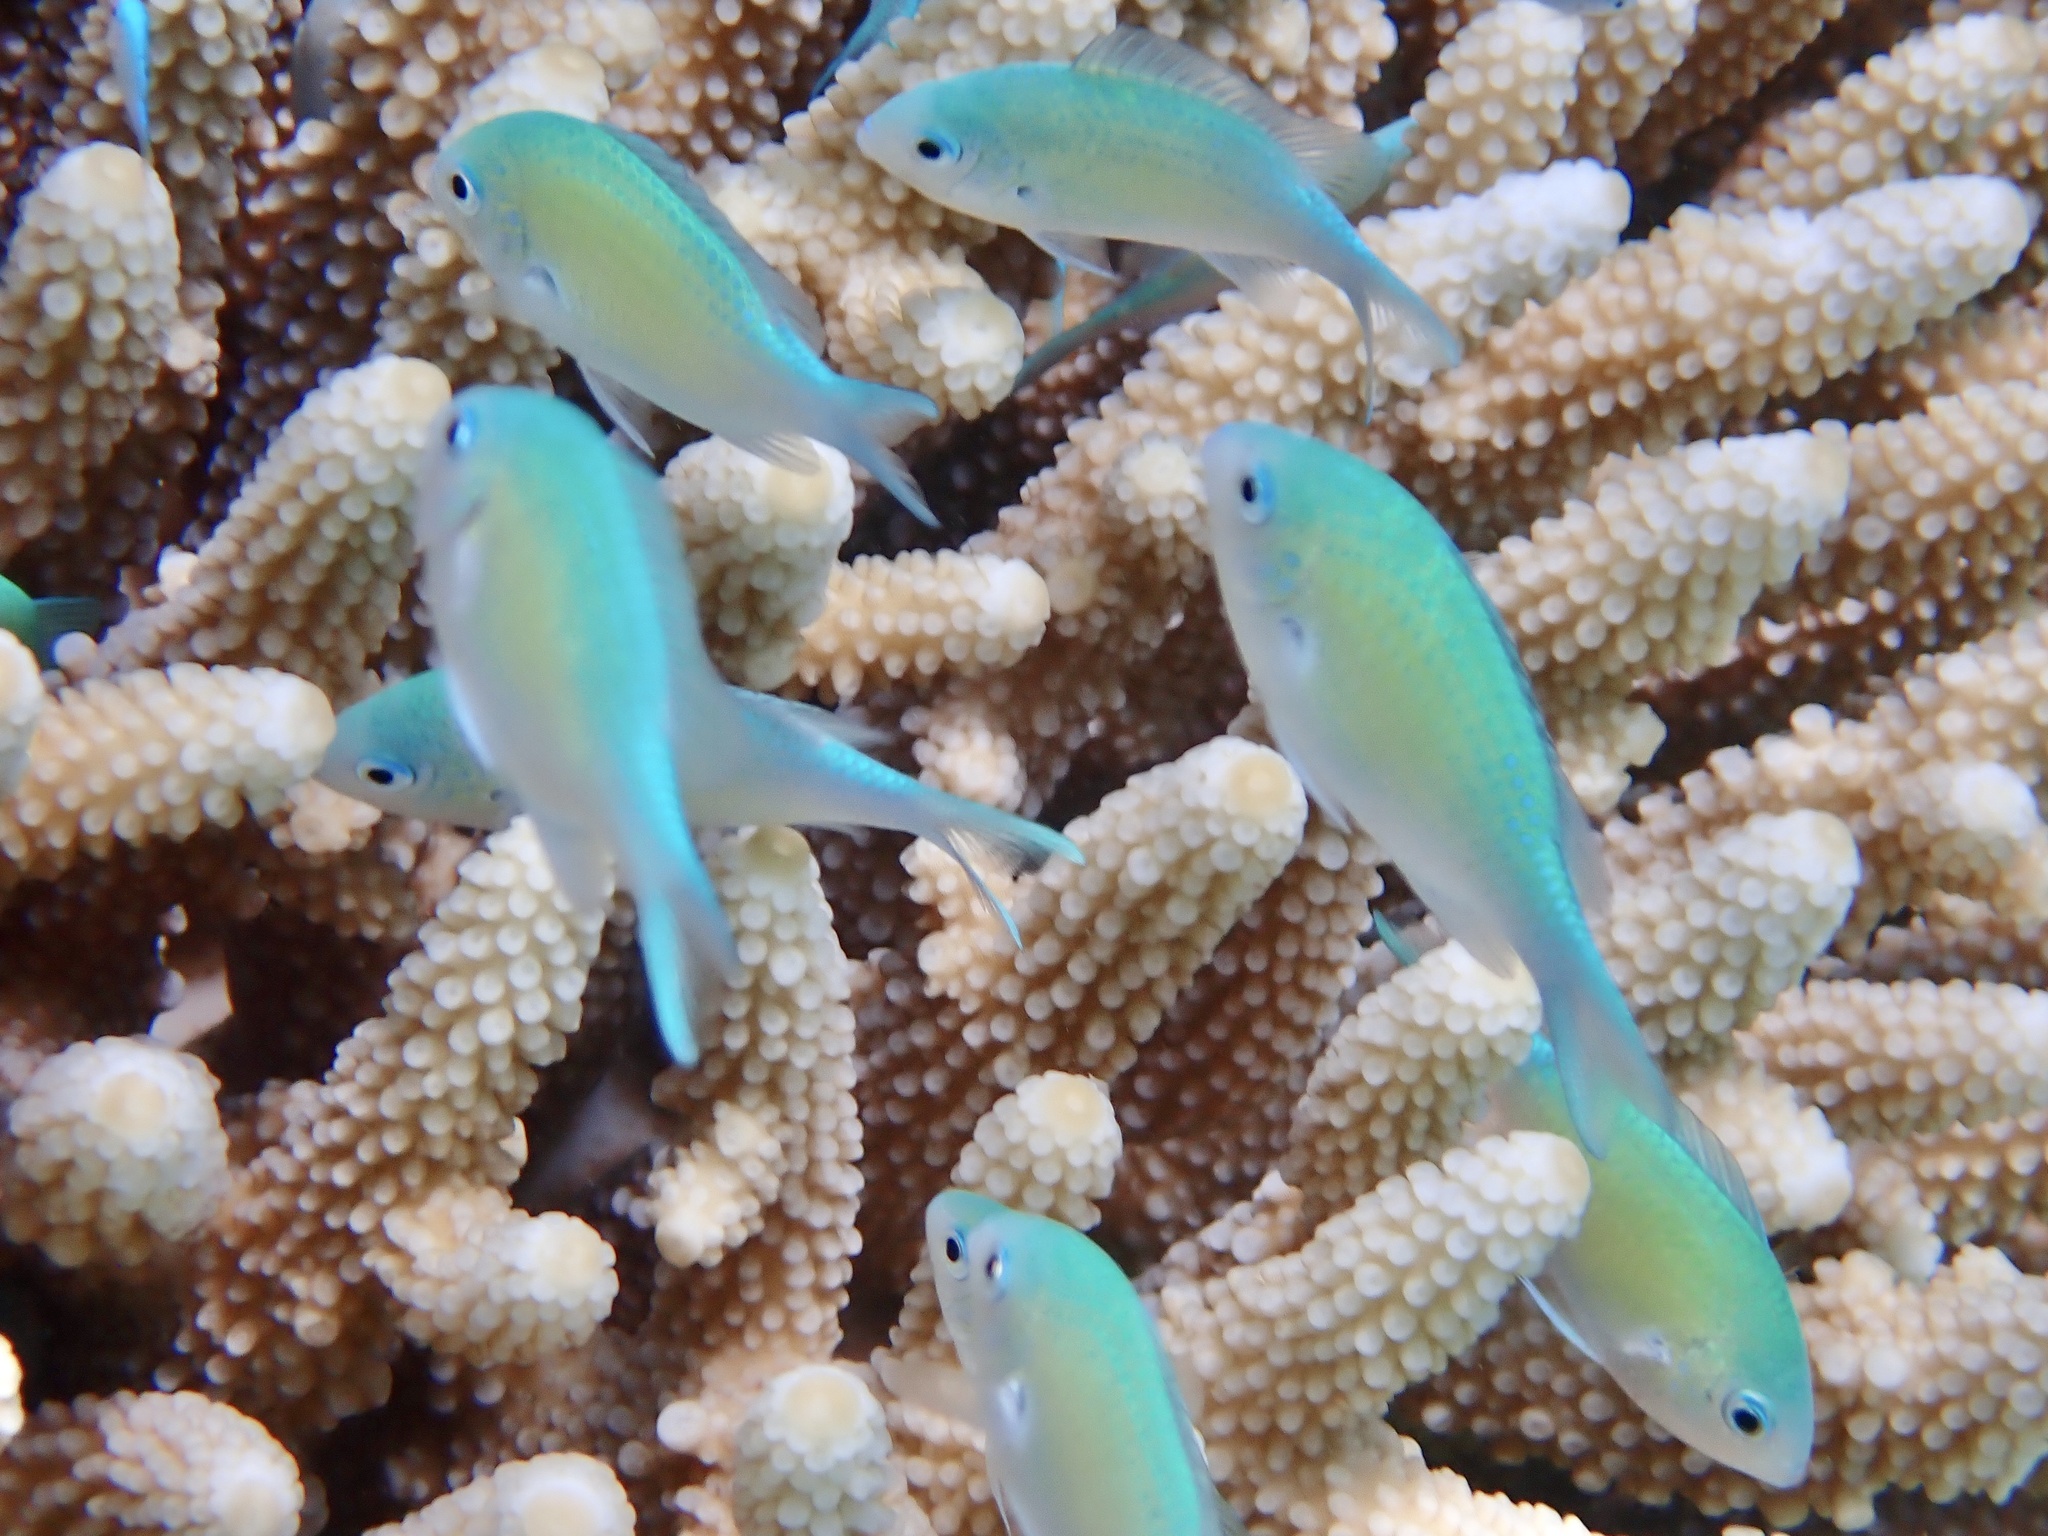
Chromis viridis (Blue-green Chromis)